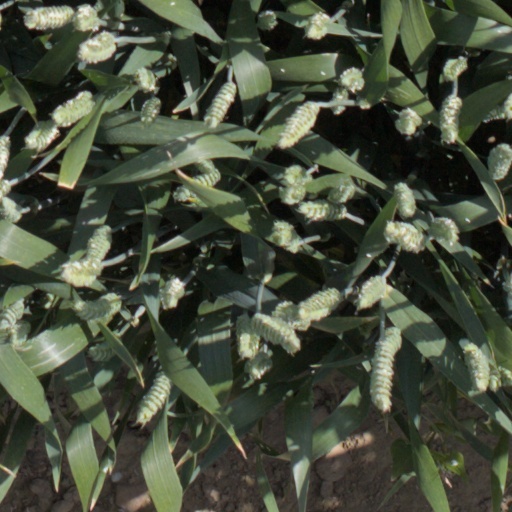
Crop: wheat